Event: Nepal Earthquake
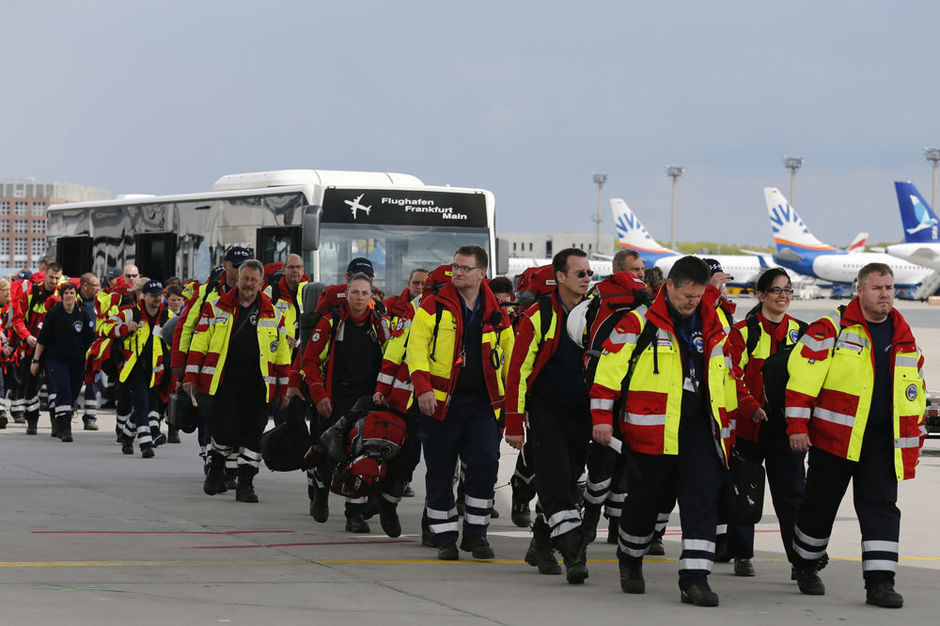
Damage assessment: no_damage